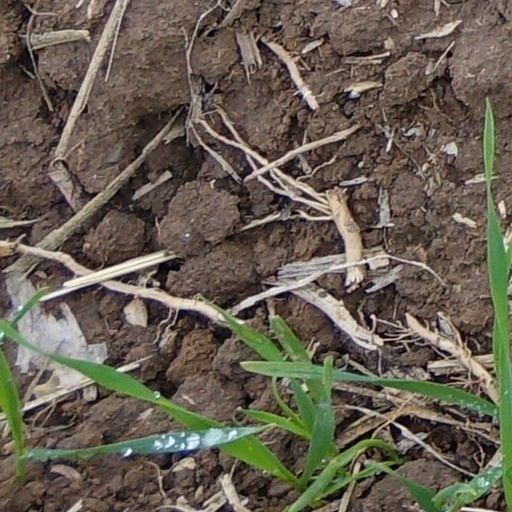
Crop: wheat